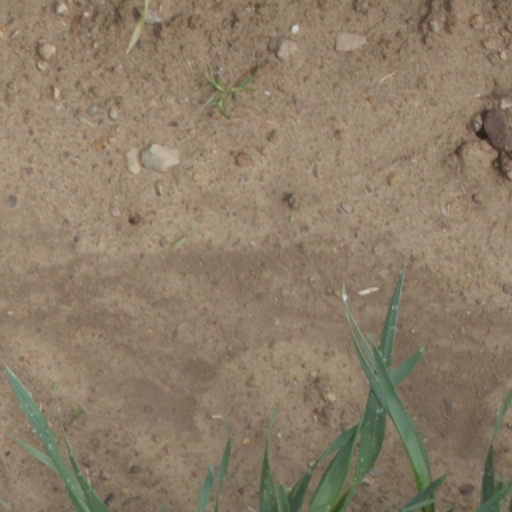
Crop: wheat